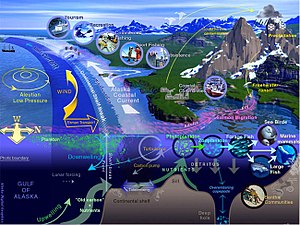
Havliv
De generelle egenskaber ved et stort marint økosystem (Large marine ecosystem), i dette tilfælde Alaskas golf
Liv i havet, også kaldet marint liv, er en samlet betegnelse for de planter, dyr og andre organismer, der lever i saltvandet i havet, eller i ferskvandet i flodmundinger ved kysten. Liv i havet påvirker planetens natur på et fundamentalt niveau. Marine organismer producerer ilt og opsuger kulstof. Kystlinjerne er delvist formet af, og beskyttet af, liv i havet, og nogle marine organismer hjælper sågar til at skabe nyt land. Ordet marint kommer fra Latin mare, der betyder hav eller ocean.